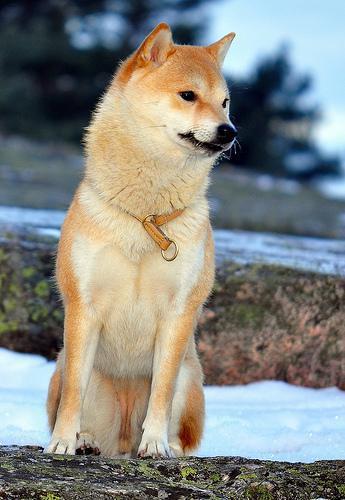
shiba inu